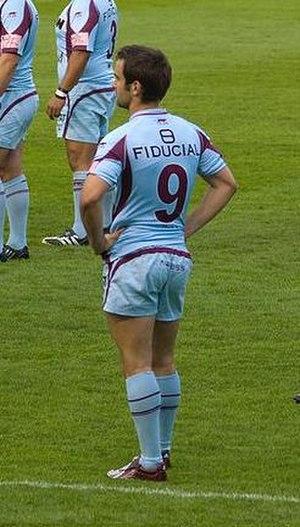
Morgan Parra est un joueur de rugby à XV international français né le 15 novembre 1988 à Metz. Il évolue au poste de demi de mêlée au sein du club français de l'ASM Clermont Auvergne à compter de 2009 après trois saisons avec le CS Bourgoin-Jallieu. Il lui arrive aussi de jouer au poste de demi d'ouverture.
La saison 2008-2009 du Club sportif Bourgoin-Jallieu rugby, unique club rhônalpin en Top 14, est mouvementée. Tout au long de la saison, le CSBJ se bat pour se maintenir dans le Top 14, terminant finalement à une onzième place tandis qu'il parvient à disputer une finale en Challenge européen, perdue contre les Anglais des Northampton Saints.